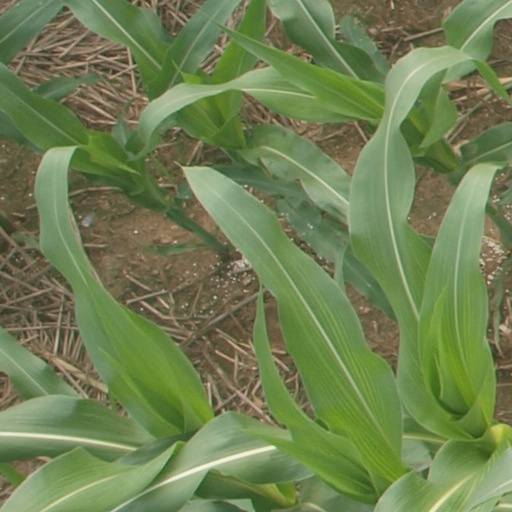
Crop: maize; corn